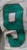
Number: 9